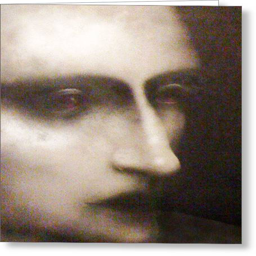
greeting card featuring person by person